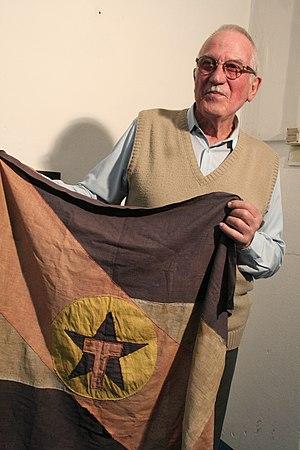
Julio Marenales Sáenz est un dirigeant du Mouvement de libération nationale - Tupamaros, qui fut l'un des otages de la dictature, menacé d'exécution extrajudiciaire si la guérilla des Tupamaros organisait quelque action que ce soit.